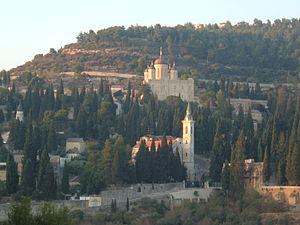
Israël, Jérusalem, églises à Ein Karem
Le monastère d'Ein Kerem ou monastère du Mont est un monastère de moniales orthodoxes qui se trouve à Ein Kerem, à quatre kilomètres au sud-ouest de Jérusalem.